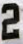
Number: 2